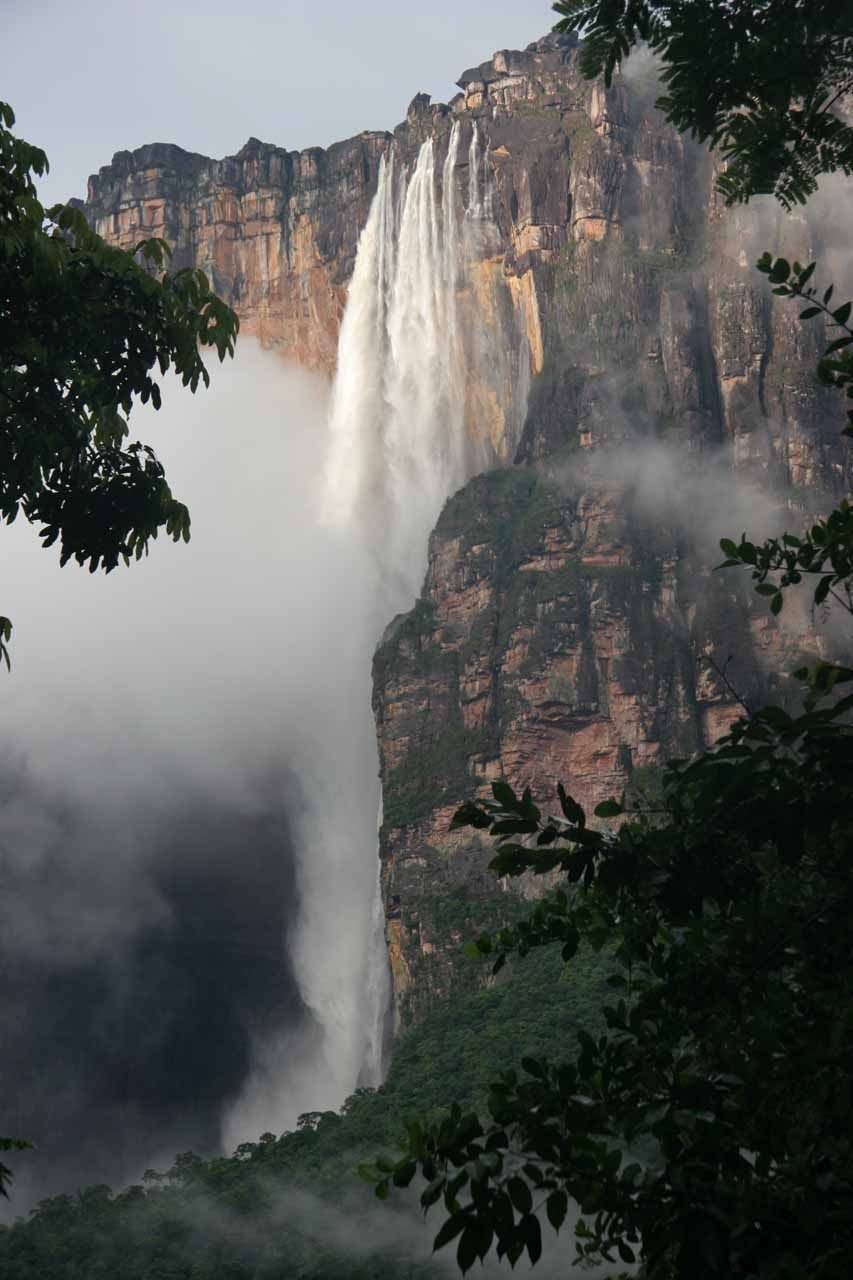
Landmark: Angel Falls